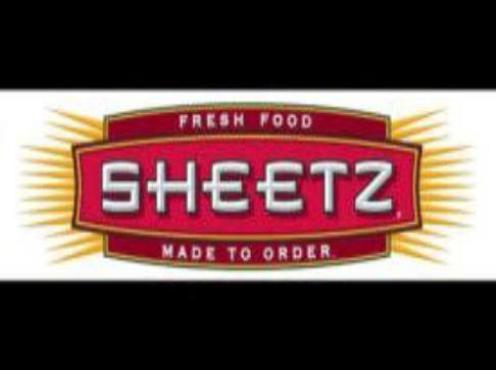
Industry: Food